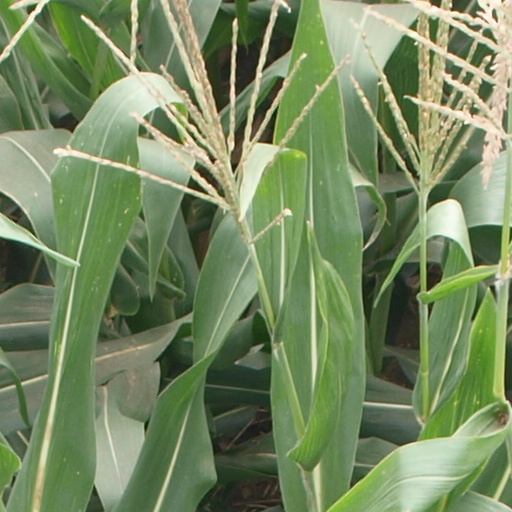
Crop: maize; corn